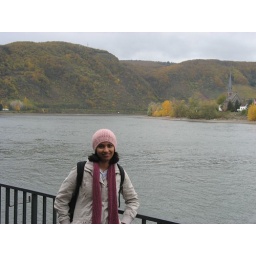
View from the bank of river Rhine in Boppard. A castle is seen in the picture.